Ben 10: Race Against Time

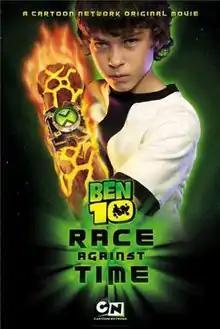
Promotional poster

Ben 10: Race Against Time (also known as Ben 10: The Movie) is a 2007 American superhero film based on the animated television series "Ben 10", created by Man of Action.